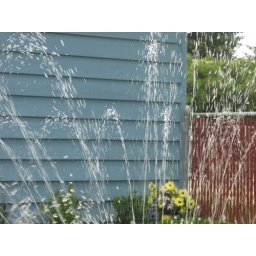
Water sprinkles on the grass, a fountain of water spurting up with energy and life against a blue background.